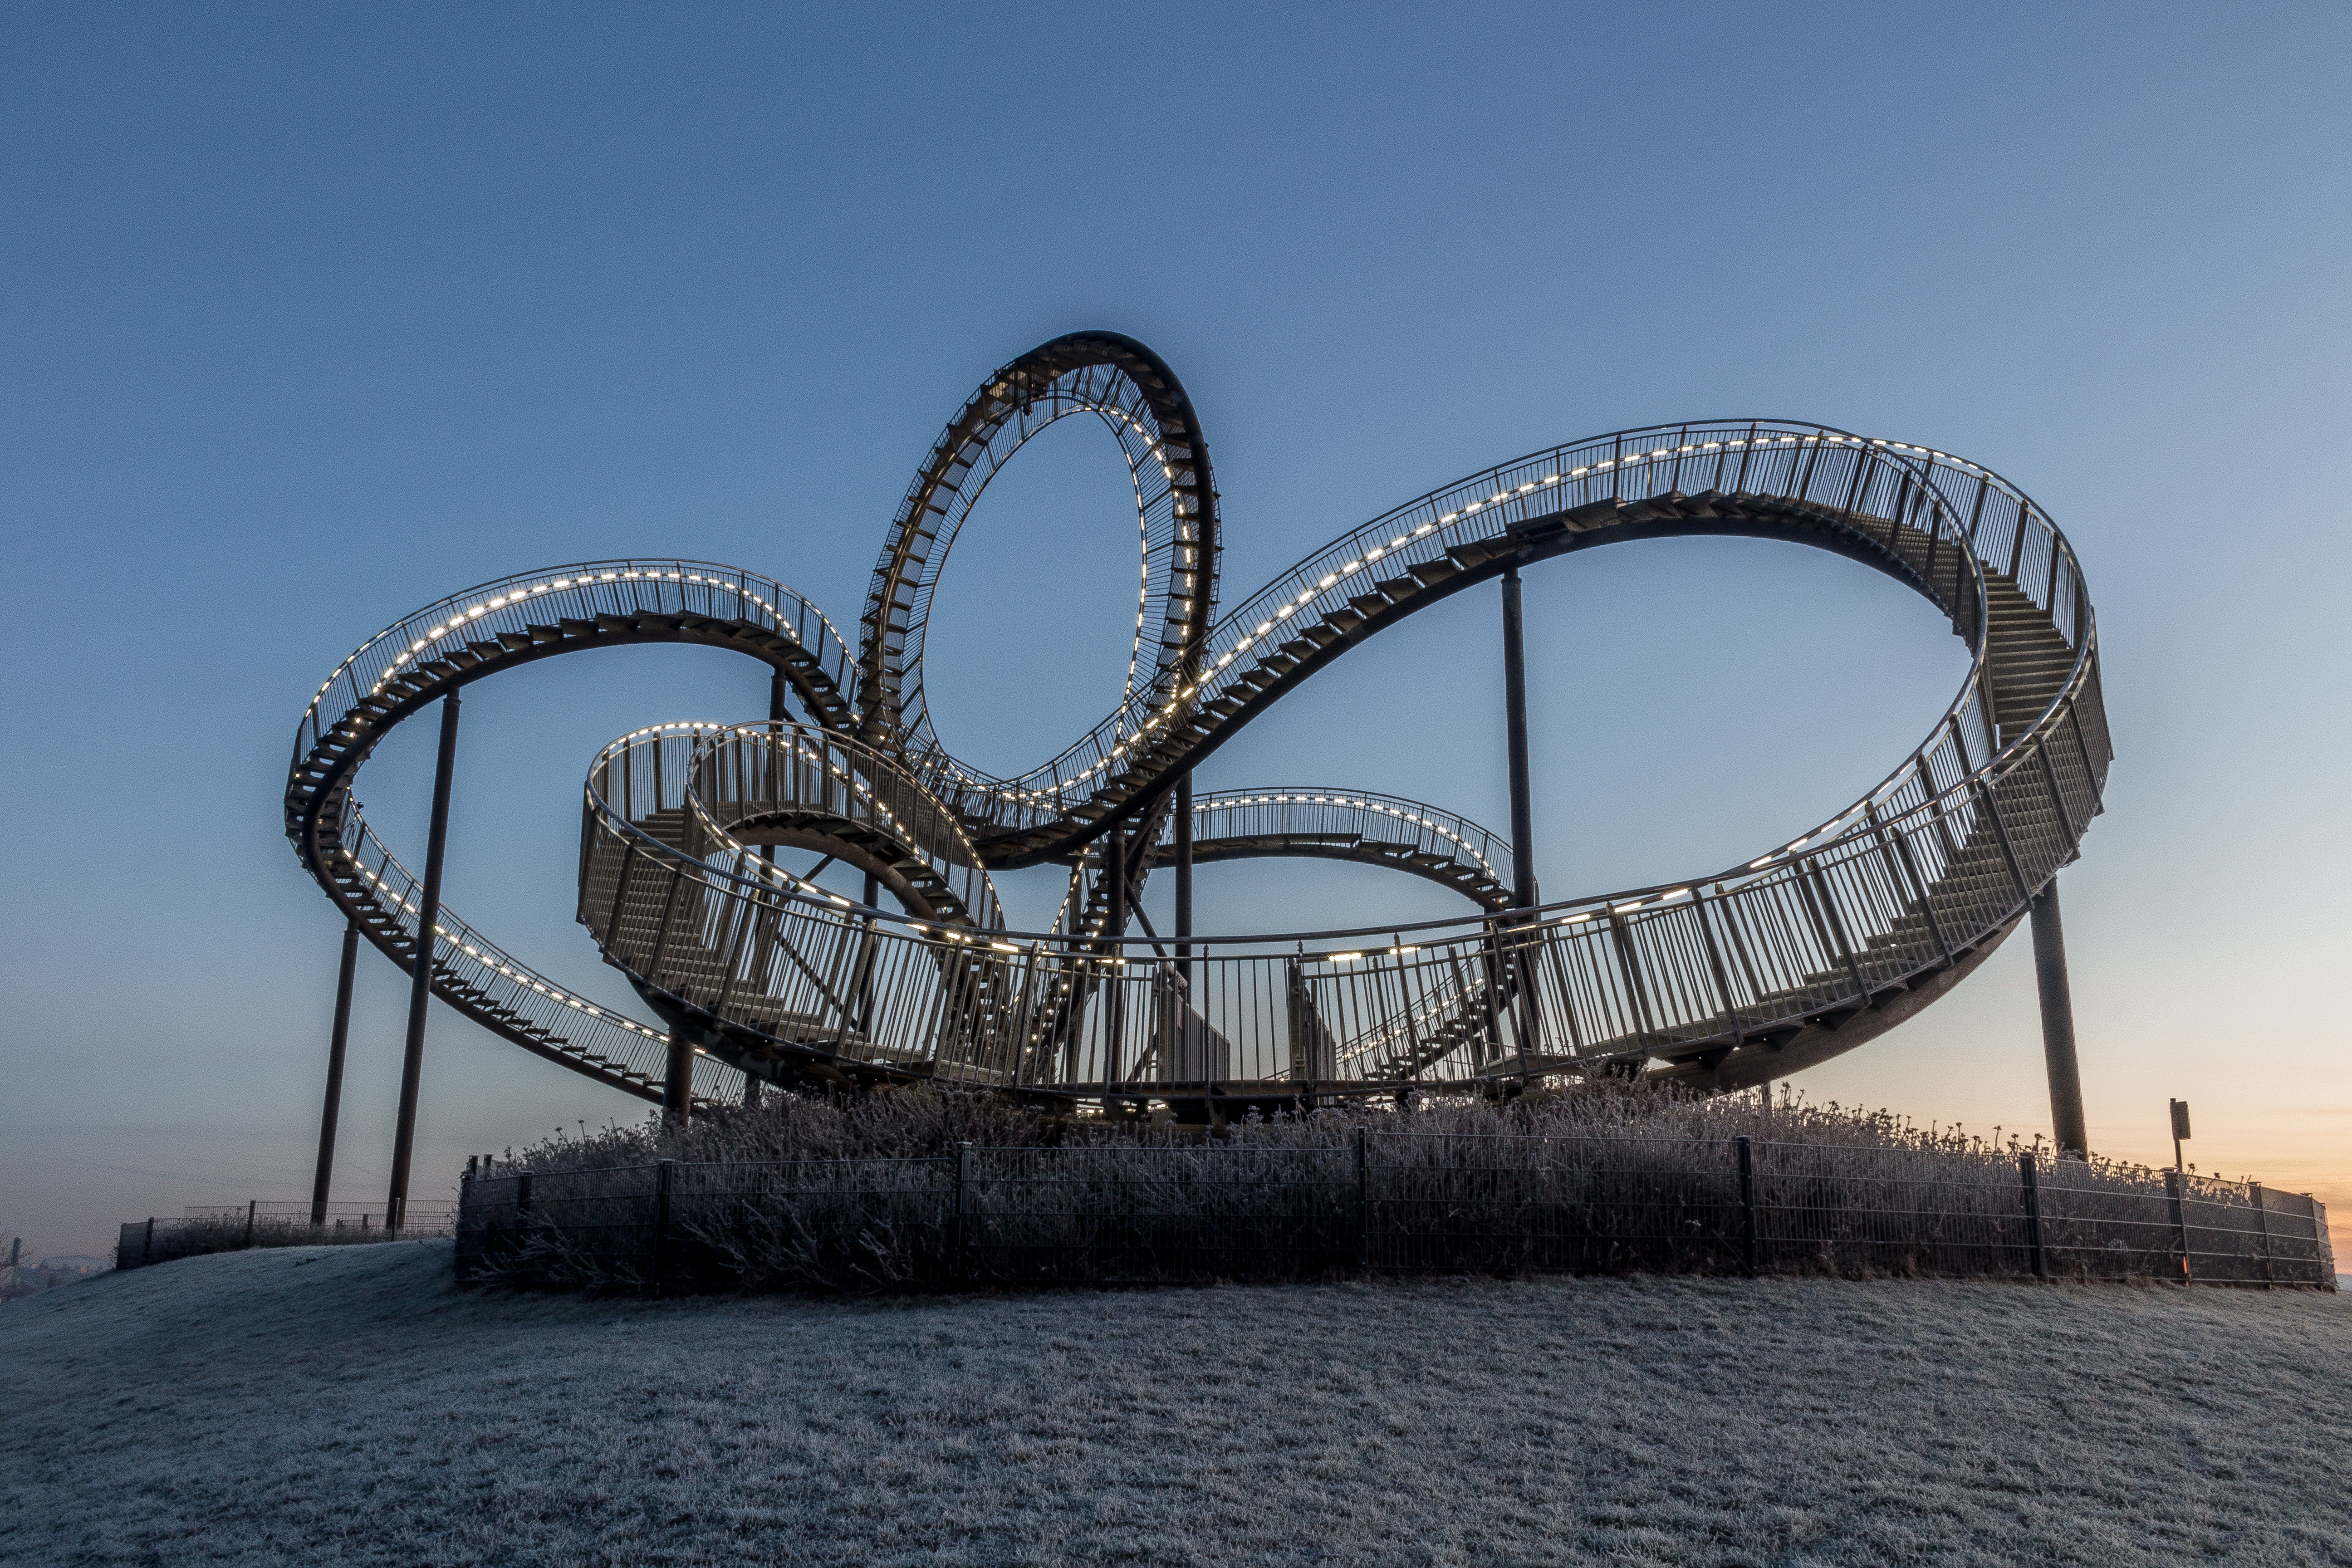
light, architecture, night, building, evening, amusement park, park, landmark, roller coaster, artwork, illuminated, sculpture, germany, iron, duisburg, ruhr area, light effect, looping, amusement ride, capital of culture, tiger and turtle, ruhr 2010